Pyramid of Neferirkare

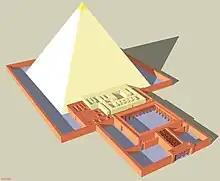
Three-dimensional model of Neferirkare's mortuary complex

Pyramid construction techniques underwent a transition in the Fifth Dynasty. The monumentality of the pyramids diminished, the design of mortuary temples changed, and the substructure of the pyramid became standardized. By contrast, relief decoration proliferated and the temples were enriched with greater storeroom complexes.